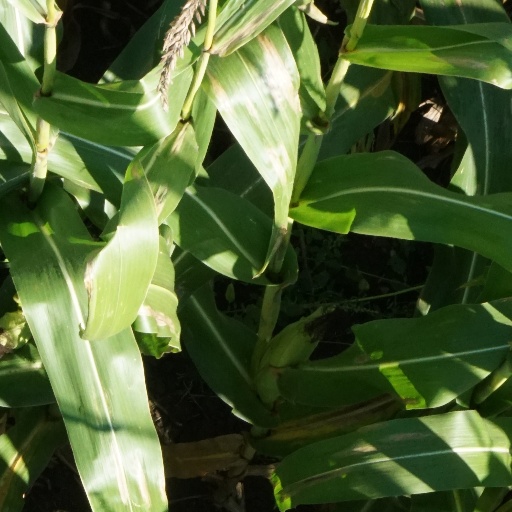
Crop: maize; corn